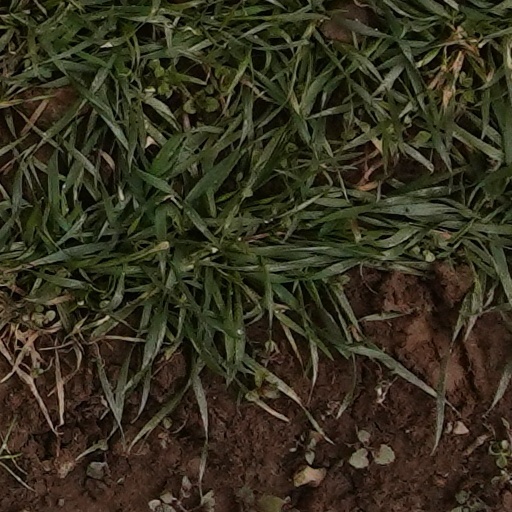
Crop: wheat